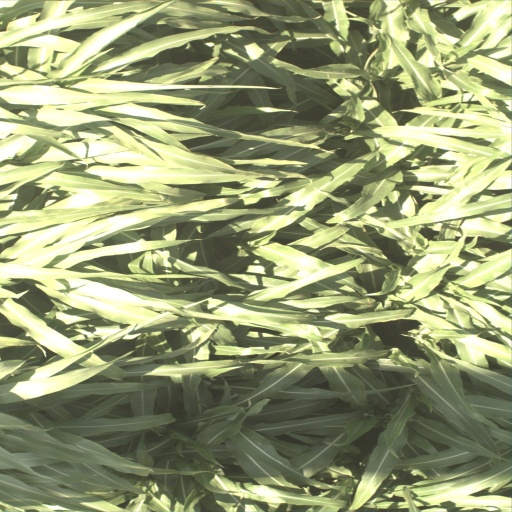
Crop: sorghum